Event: Typhoon Ruby
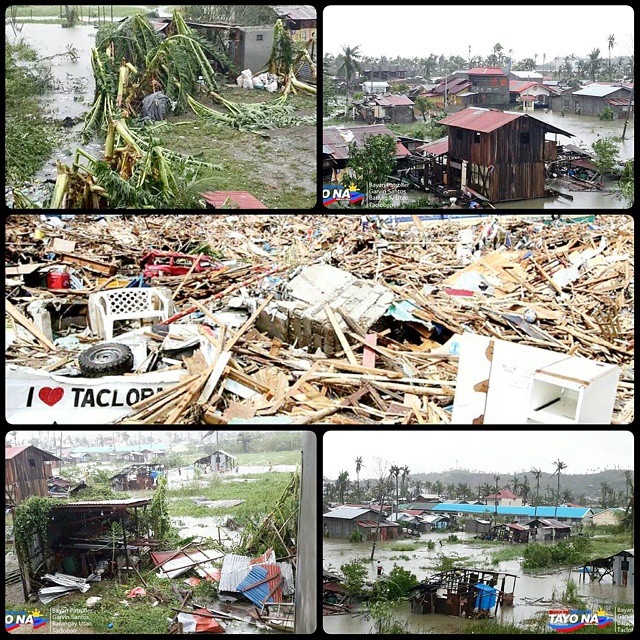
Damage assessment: damage